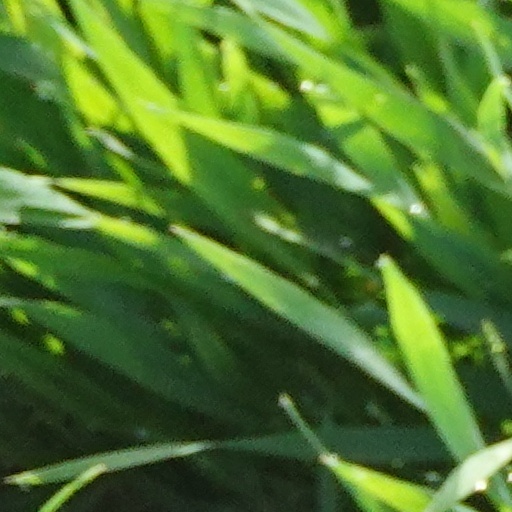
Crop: wheat